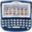
Label: telephone